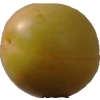
Label: cherry_wax